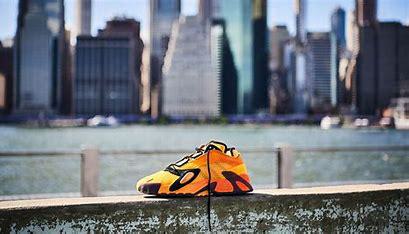
Brand: adidas
Model: Streetball Basketball